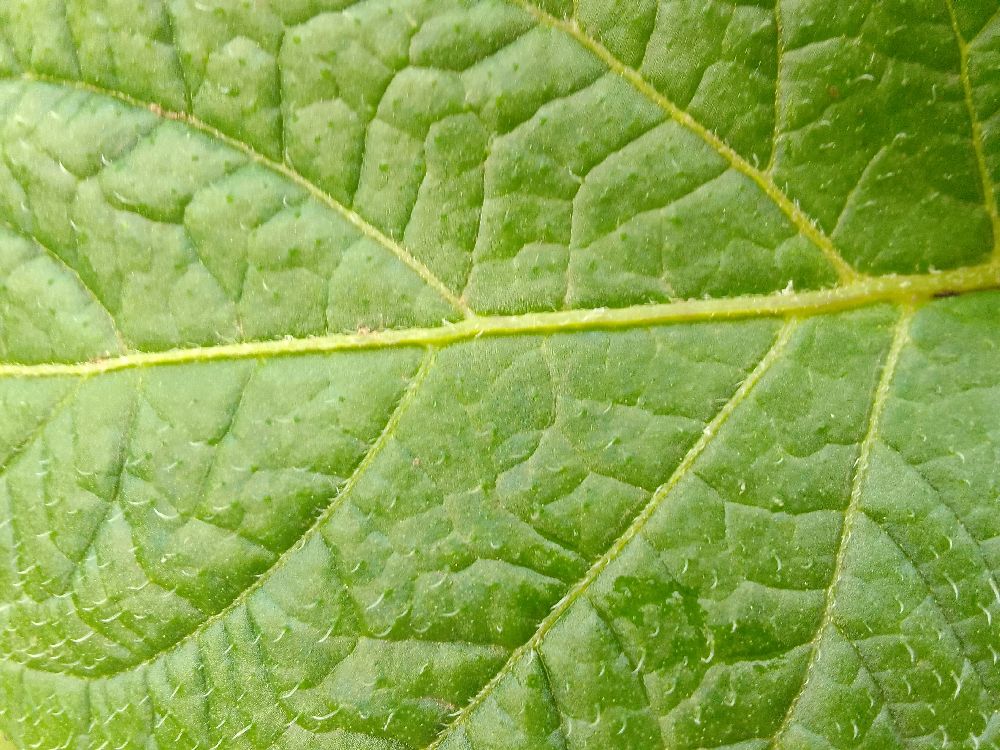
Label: Healthy